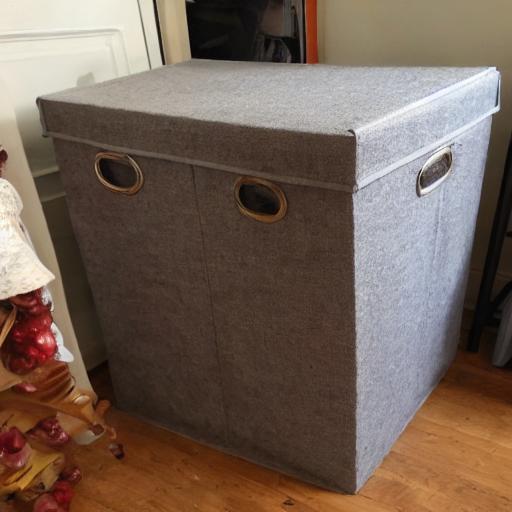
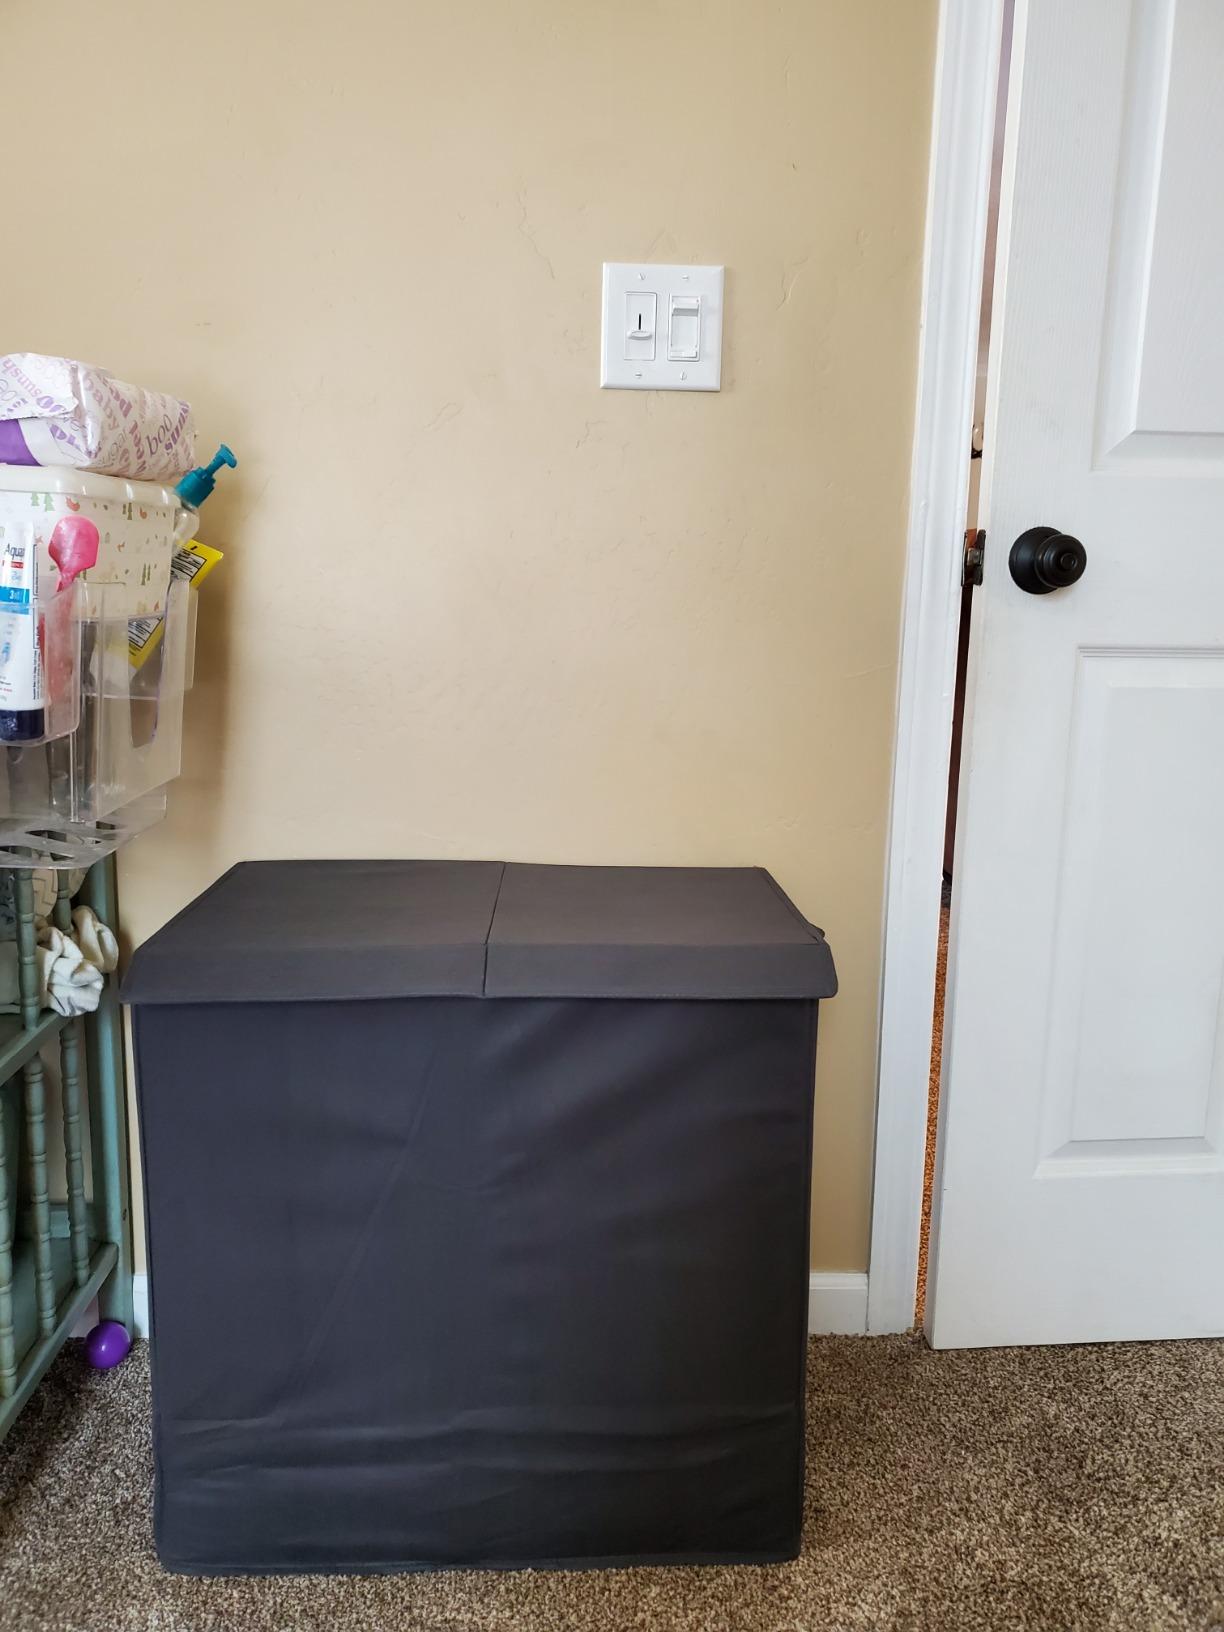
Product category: items_hamper
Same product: no